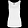
Label: T - shirt / top